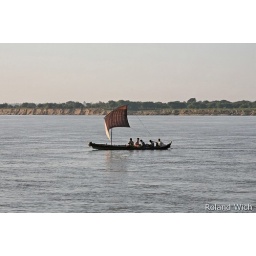
Mind the huge sand banks in the back. During dry season the water level drops dramatically.